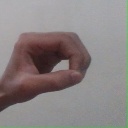
अक्षर: औ